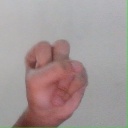
अक्षर: स